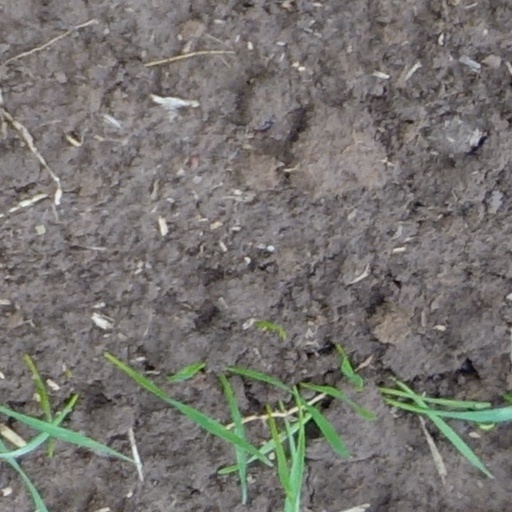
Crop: wheat